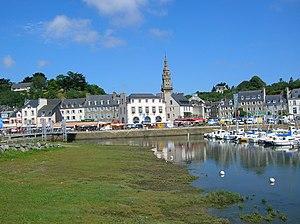
Binic-Étables-sur-Mer [binik etabl syʁ mɛʁ] est, depuis le 1ᵉʳ mars 2016, une commune nouvelle française suite à la fusion des communes de Binic et Étables-sur-Mer, située dans le département des Côtes-d'Armor en région Bretagne.
L'Ic est un fleuve côtier breton, qui se jette dans la Manche à Binic, dans le pays du Goëlo.